Razor (scooter)

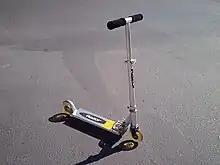
Razor A Model 1st generation, the first Razor scooter aka Old A

The Razor Scooter is a compact folding scooter developed by Micro Mobility Systems and manufactured by JD Corporation. Over 5 million units were sold in the six months following the launch of the first Razor scooter in 2000, and it was named as "Spring/Summer Toy of the Year" that same year. The first electric Razor scooter was released in 2003. Today, the Razor is manufactured by RazorUSA, based in Cerritos, California, in the United States.